Comac C929

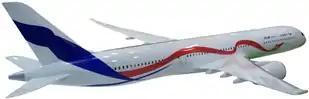
2017 mockup

The general layout and principal geometry was approved on 6 June 2018: the wing span and shape, fuselage length, nose and tail dimensions, fins sizing and form, location of engines, landing gear and doors.